Sport in Brazil

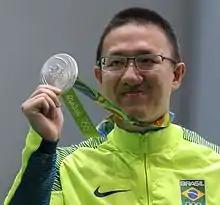
Felipe Wu.

Baseball is traditionally practiced mostly by the Japanese communities in Brazil. It is not very popular in the country, but with the cable TV coverage of the games, baseball is also gaining fans among non-nisseis. There are several regional leagues on the rise in the country, however, the difficulty in finding baseball fields prevents regular practice of the sport that is often played on adapted football fields.